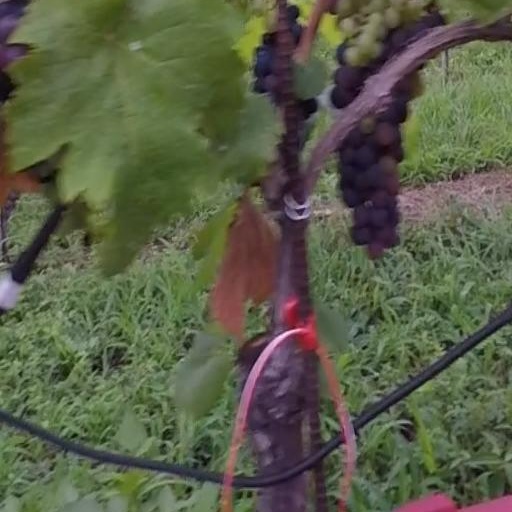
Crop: grape